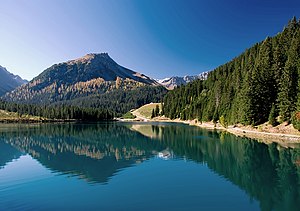
Plessur-Alperne / Galleri
Plessur-Alperne er en bjergkæde i Alperne i det østlige Schweiz. De betragtes som en del af de vestlige rhaetiske alper. De er opkaldt efter floden Plessur, der kommer fra midten af bjergkæden. Plessur-Alperne er adskilt fra Glarner Alperne i vest af Rhindalen; fra Rätikon-området i nord ved Landquart -floddalen; fra Albula-alperne i den sydøstlige del af Landwasser-floddalen; fra Oberhalbstein Alperne i syd ved Albula-floddalen.